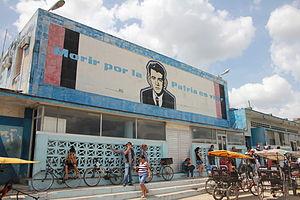
Frank Isaac País García est un dirigeant étudiant réformiste, professeur et révolutionnaire cubain qui lutta contre la dictature de Fulgencio Batista, intégrant le Mouvement du 26-Juillet. Il est alors le petit ami de Vilma Espín. Son assassinat par la police dans les rues de Santiago alors qu'il avait 22 ans souleva une vague de protestations dans tout le pays et fut un événement décisif dans le commencement de la révolution cubaine. Il est considéré à Cuba comme martyr de la révolution.